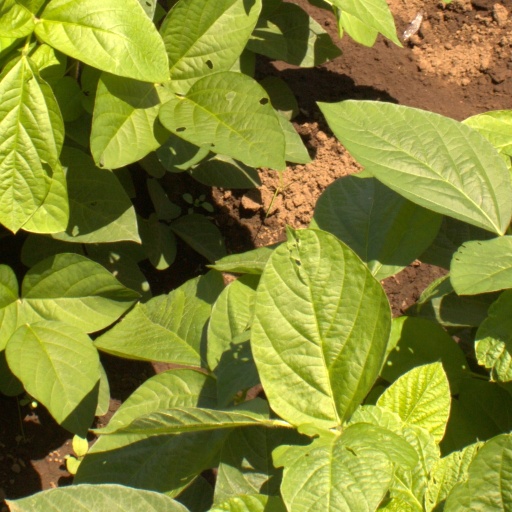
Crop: soybean